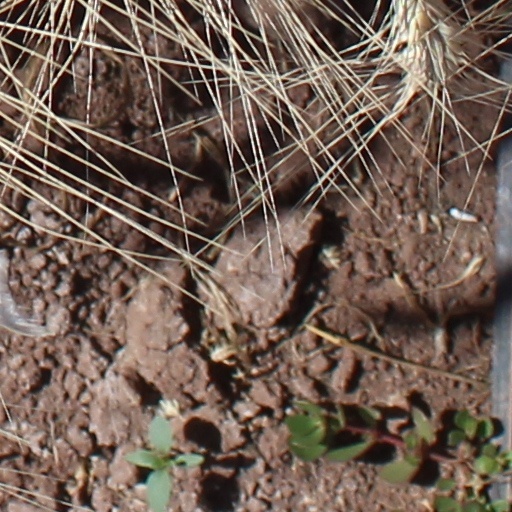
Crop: wheat